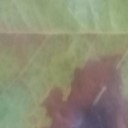
Label: Leaf_rust